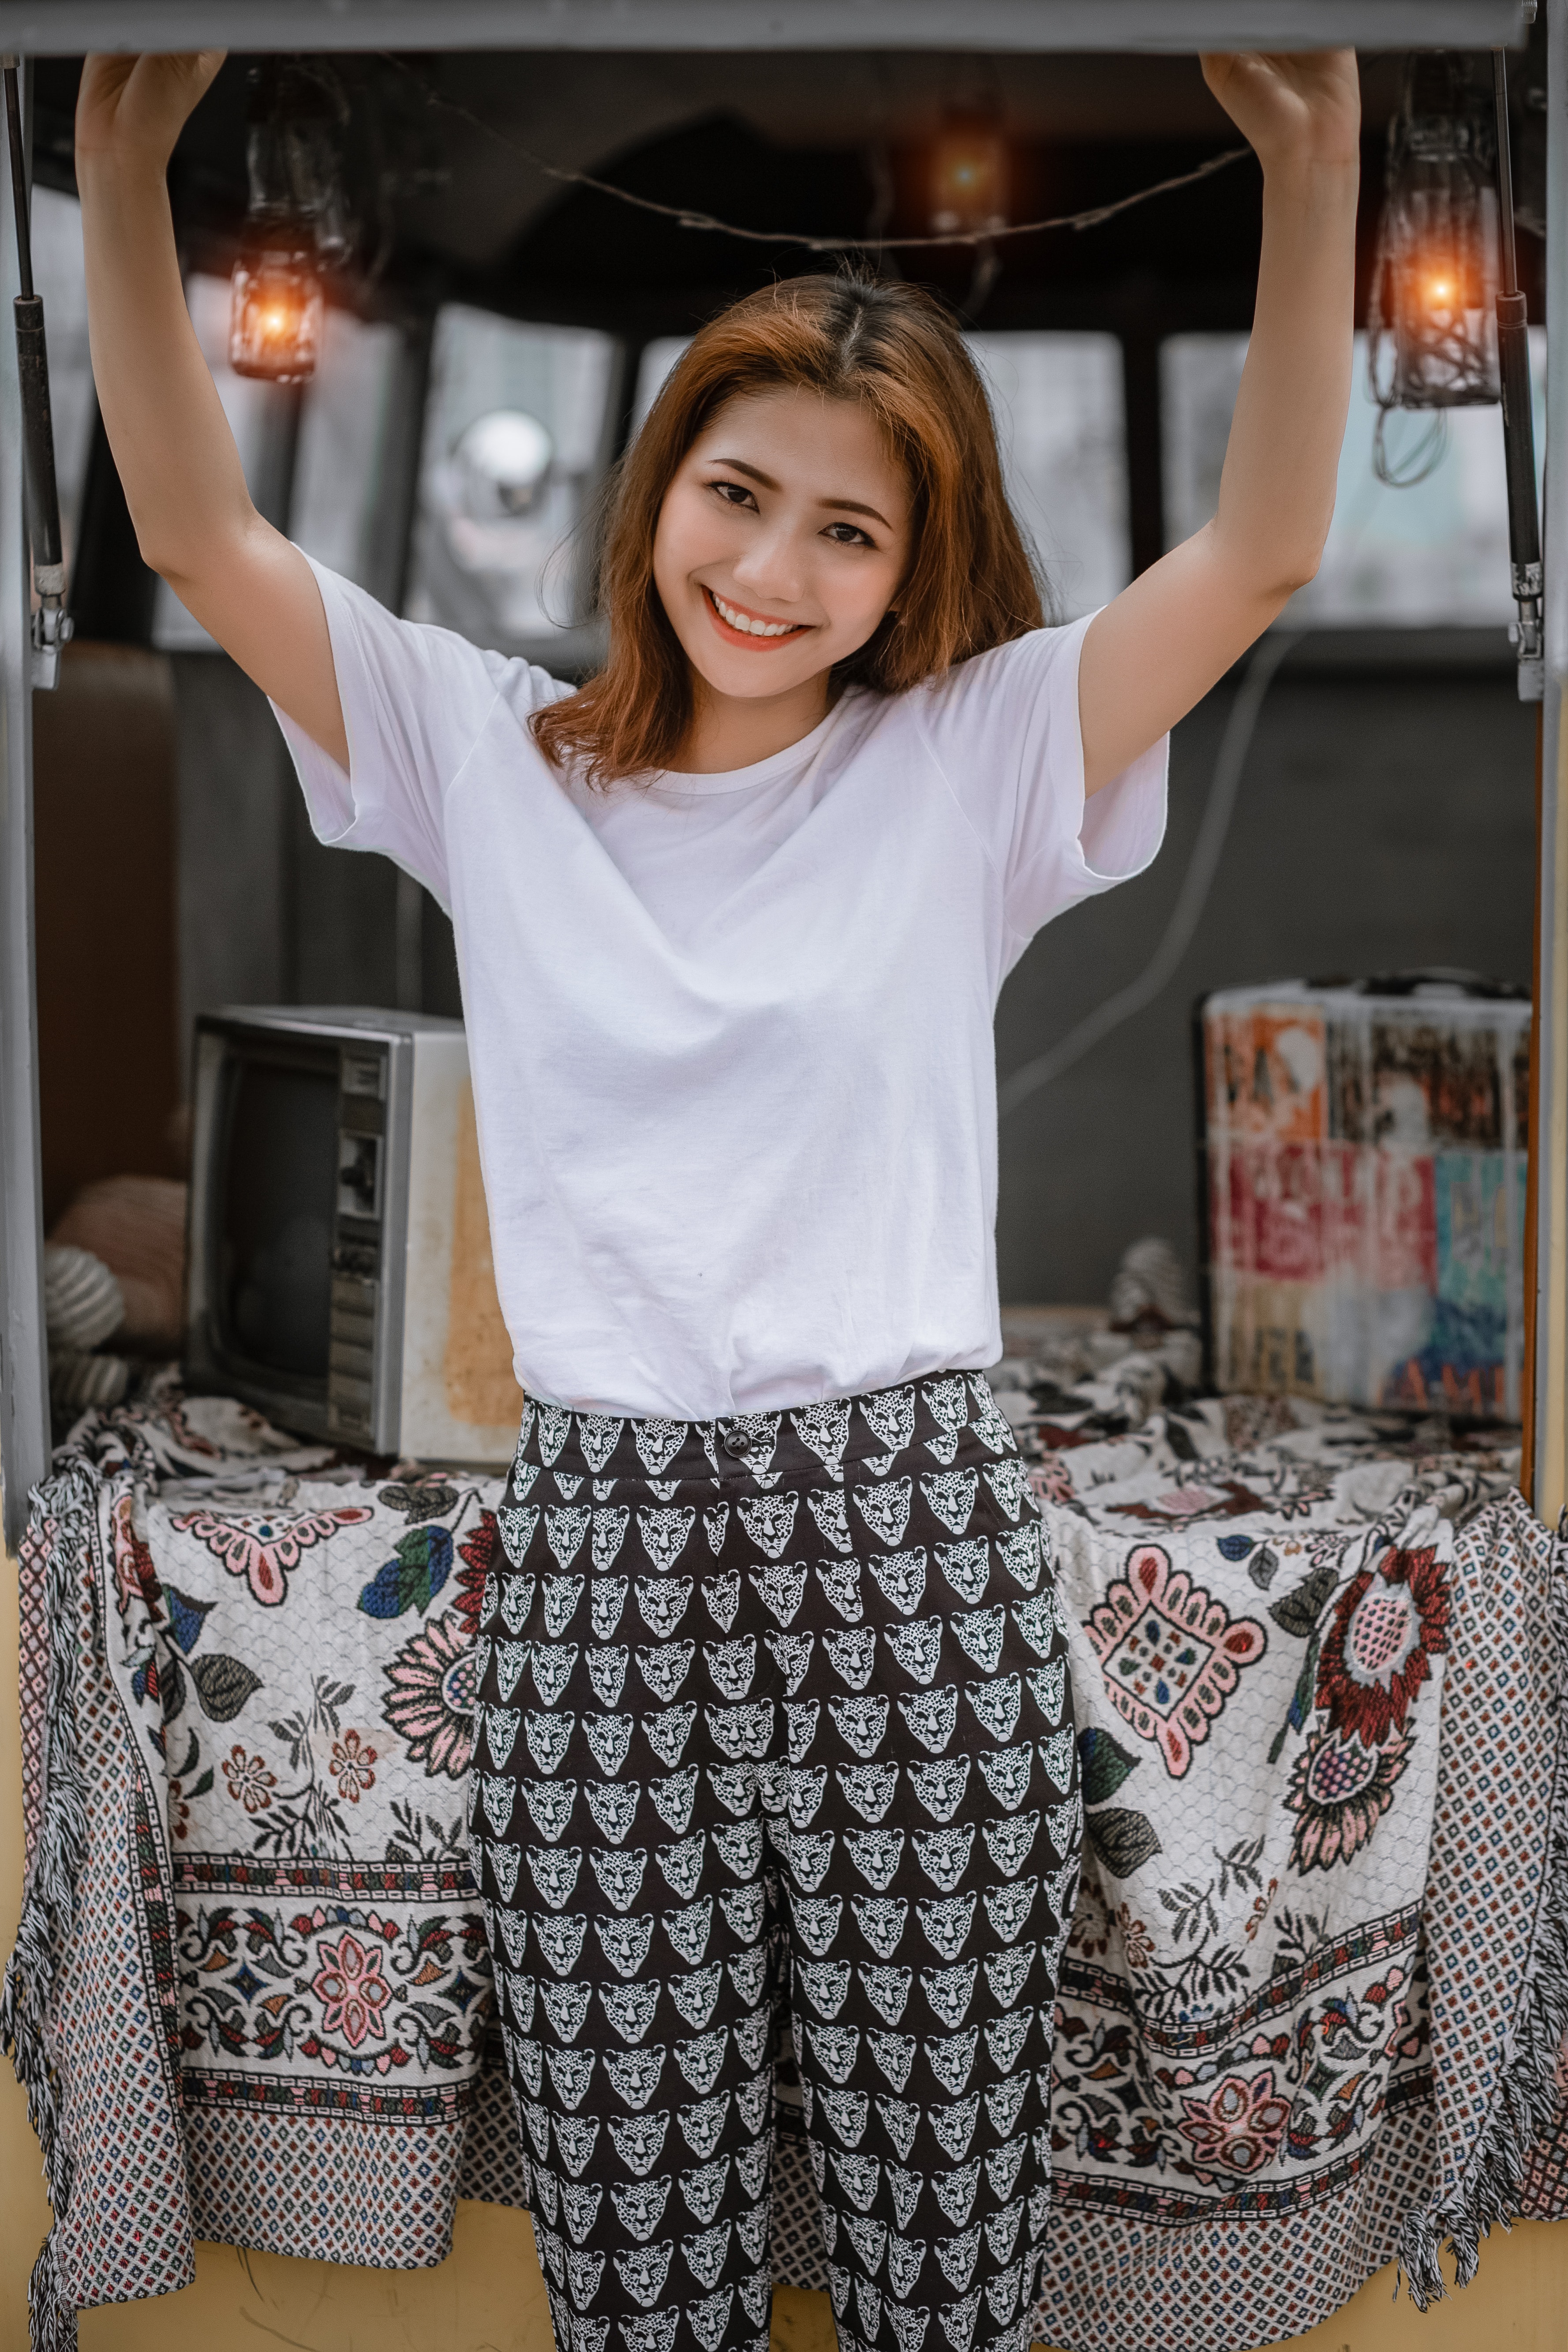
woman, clothing, shoulder, fashion, t shirt, sleeve, leg, waist, photography, trunk, neck, long hair, top, abdomen, pattern, shorts, fashion accessory, trousers, style